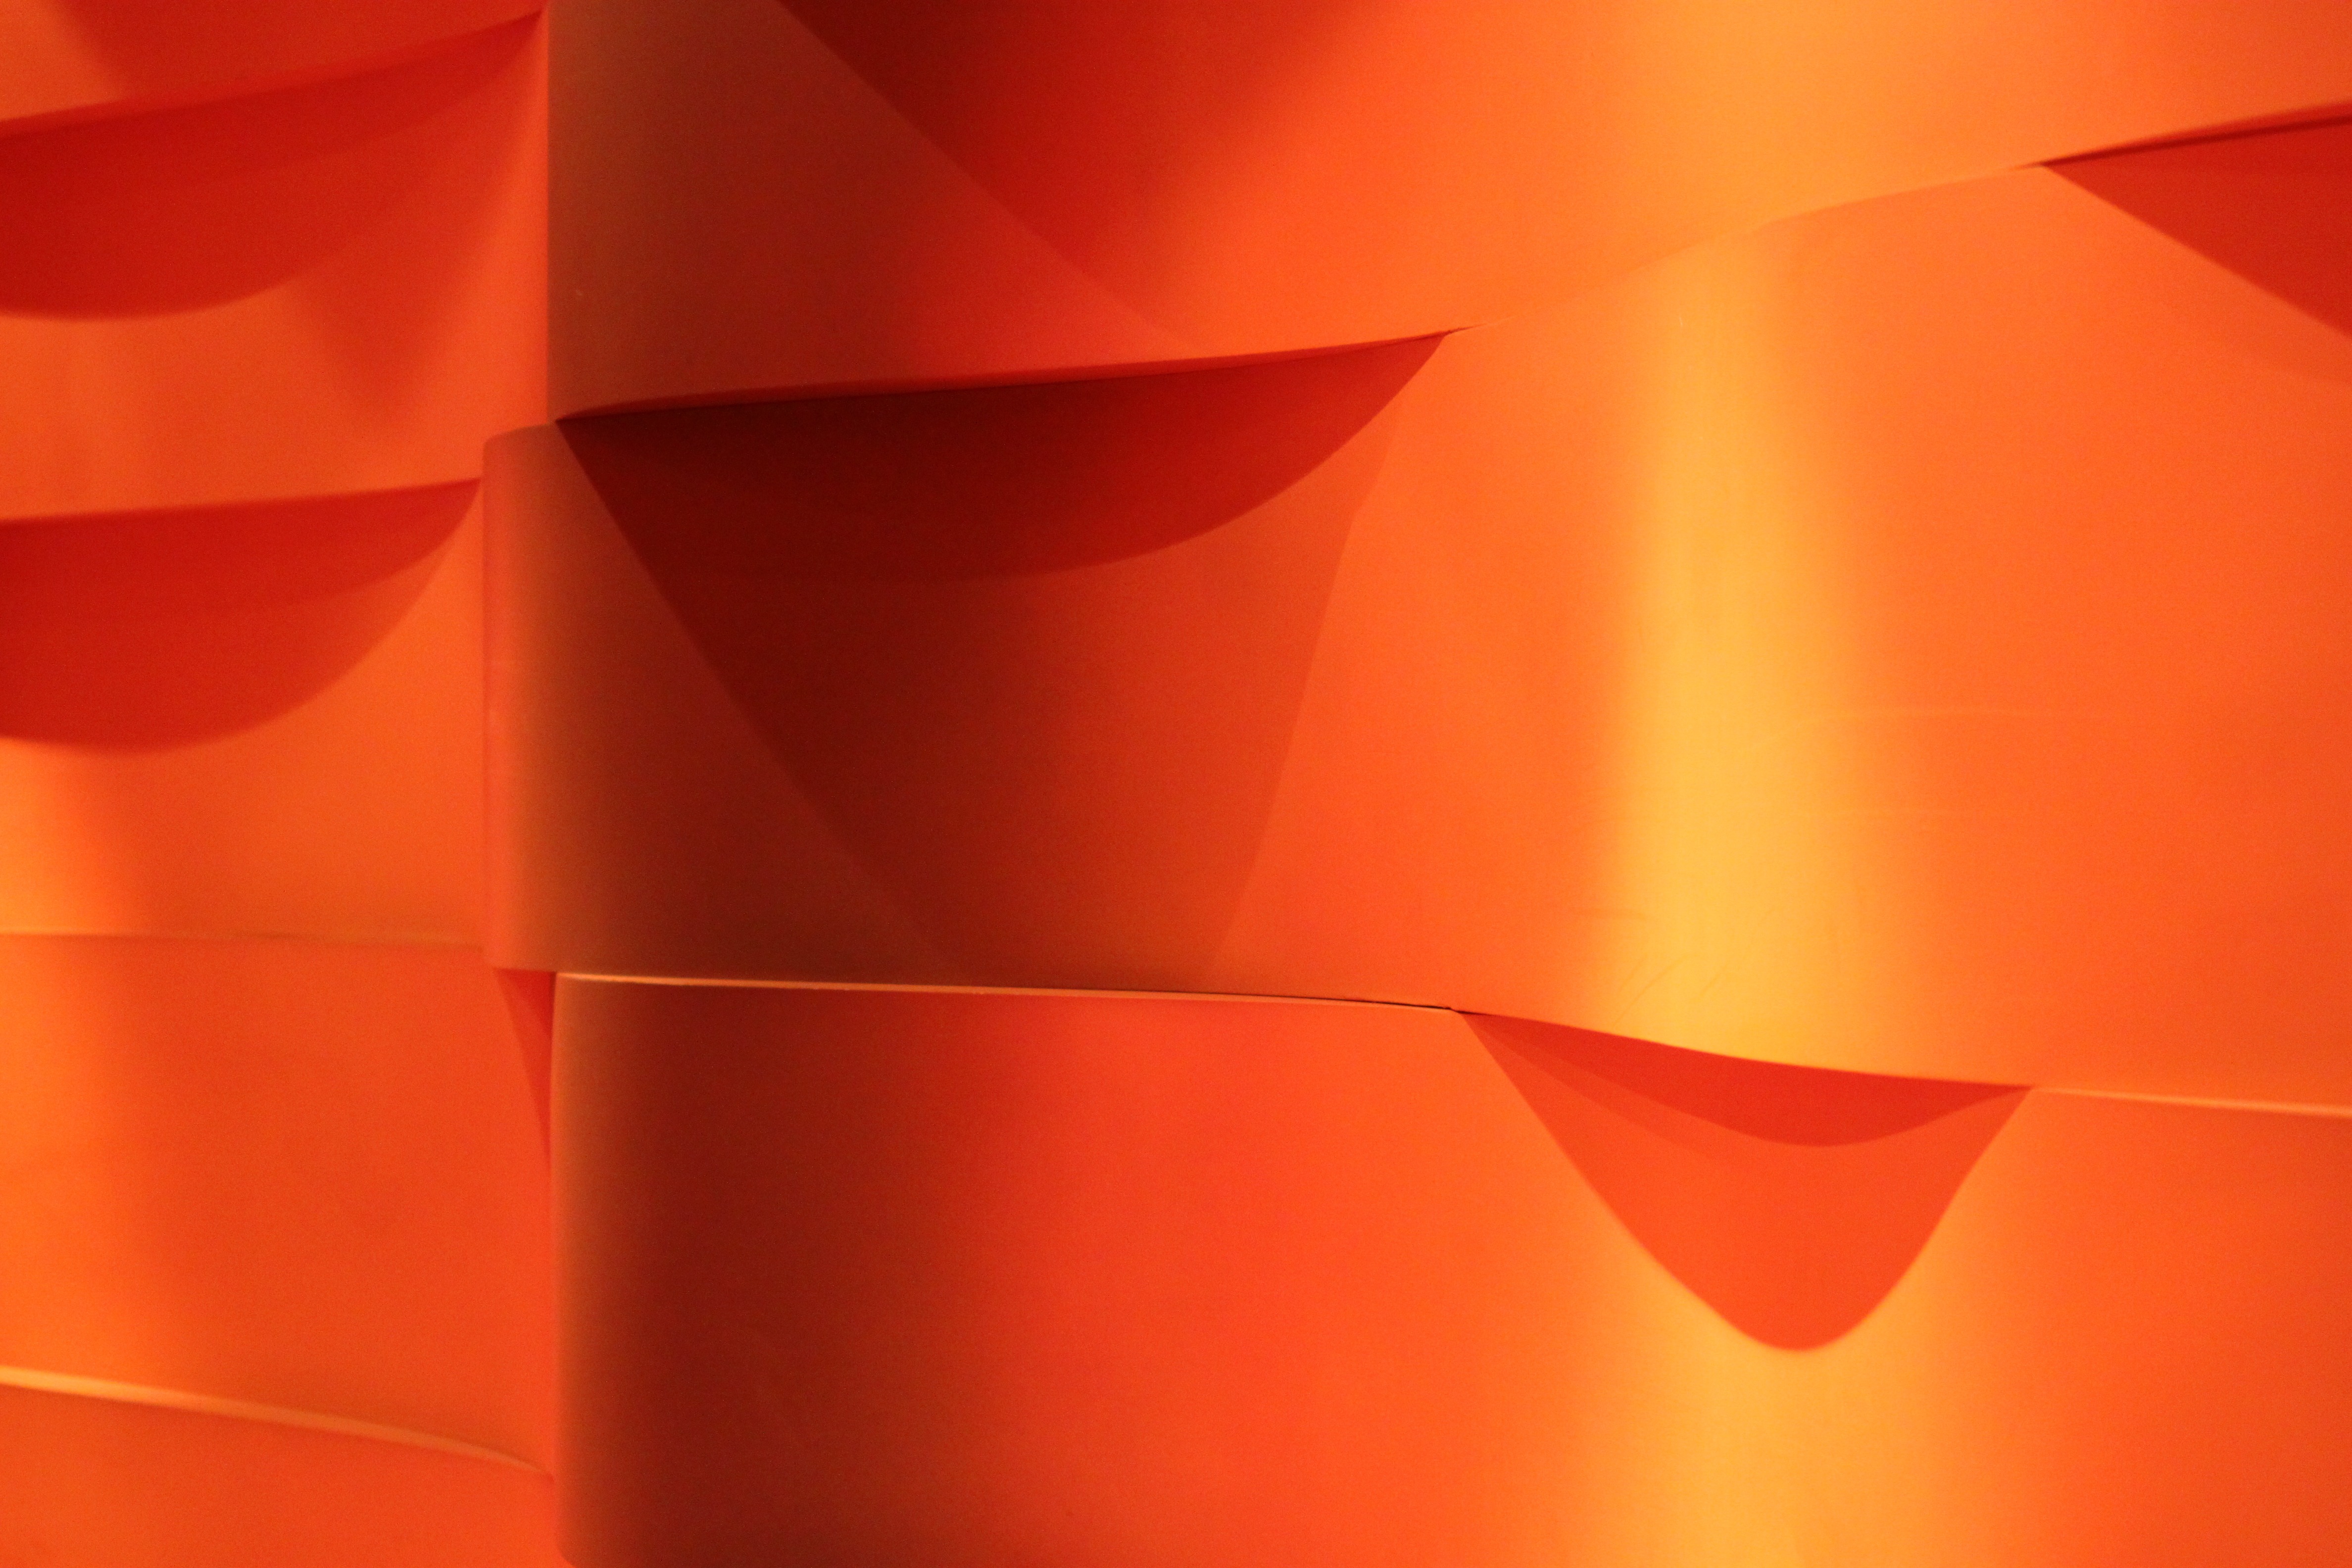
light, structure, texture, flower, petal, atmosphere, wall, decoration, orange, pattern, line, red, color, shadow, contrast, object, yellow, lighting, modern, circle, illuminated, deco, font, background, illustration, design, symmetry, textures, shape, form, macro photography, vibration, computer wallpaper, light object